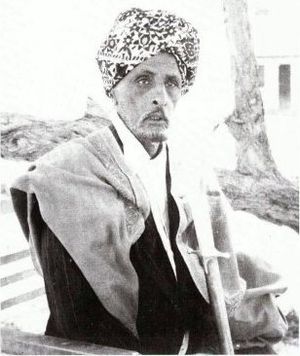
Somalia / Historie / Delt koloniområde
Sultan Mohamoud Ali Shire.
Somalia er et afrikansk land beliggende på Afrikas Horn, kontinentets østligste punkt. Landet ligger mellem 12 grader nordlig og 1 grad sydlig bredde mellem 41 og 51 grader østlig længde. Hovedstaden er Mogadishu, hvilket er en havneby med internationale handelsforbindelser.